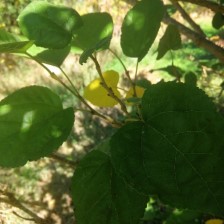
Variety: BlackAustralia